Miguel Hidalgo, Mexico City

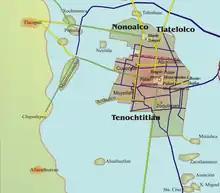
Map of Lake Texcoco with Tenochtitlan and the three main settlements of Miguel Hidalgo, Tacuba, Chapultepec and Atlacuihuayan (Tacubaya) on the west bank

The borough is named after Miguel Hidalgo y Costilla, who began the Mexican War of Independence . The borough was created by fusing various former municipalities such as Tacuba, Tacubaya and the Chapultepec Park area along with the neighborhoods such as Polanco, Lomas de Chapultepec, Bosques de las Lomas, Popotla, Las Pensil, La Argentina, America, Santa Julia and Observatorio. The center of the borough is considered to be Chapultepec Park.